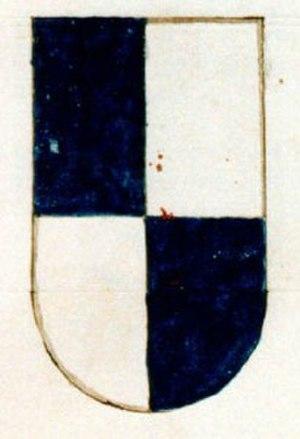
Charles II Manfredi ou en italien Carlo II Manfredi était seigneur de Faenza au XVᵉ siècle.